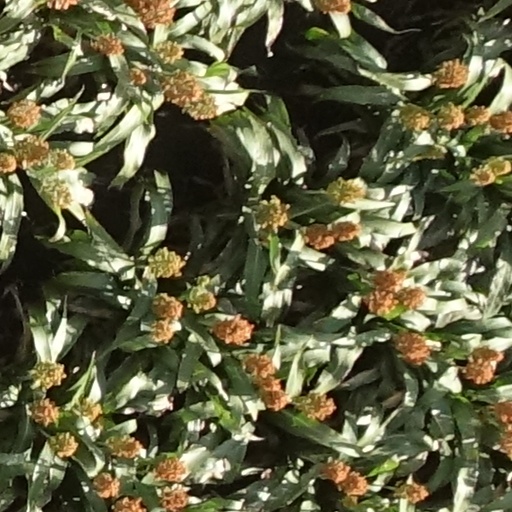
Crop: sorghum